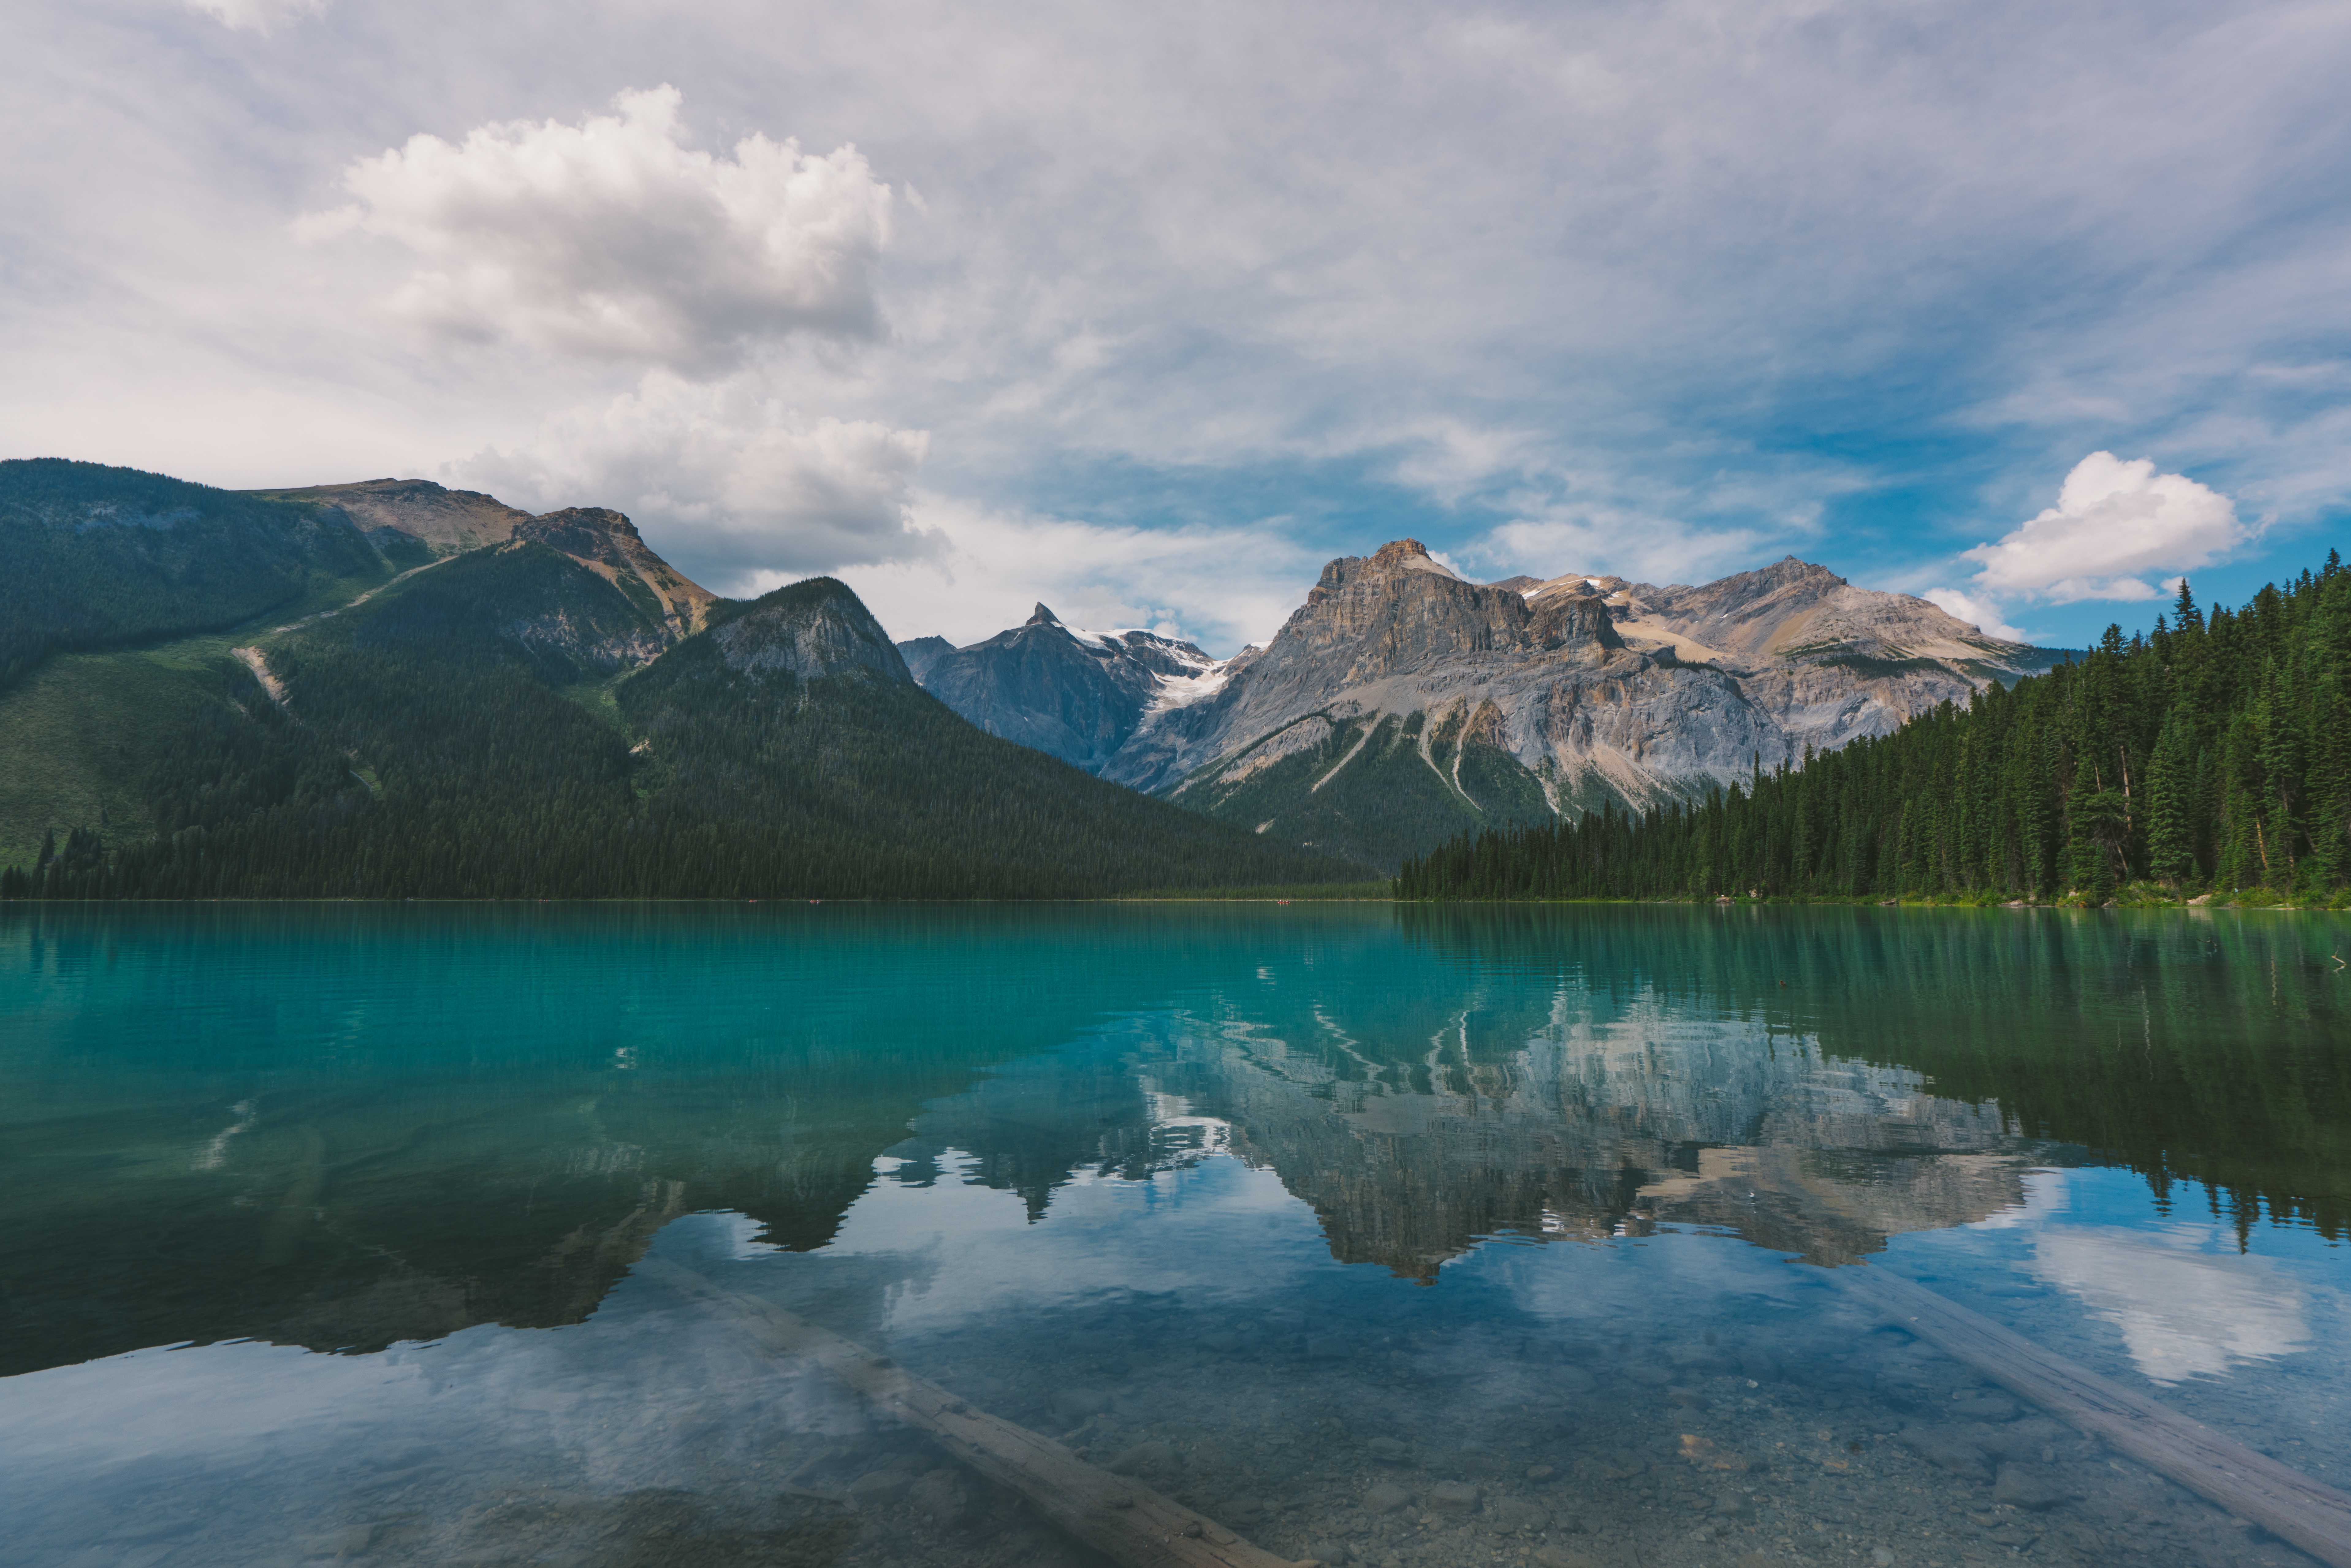
landscape, nature, wilderness, mountain, cloud, lake, mountain range, reflection, glacier, fjord, reservoir, national park, alps, loch, crater lake, landform, mountainous landforms, glacial landform